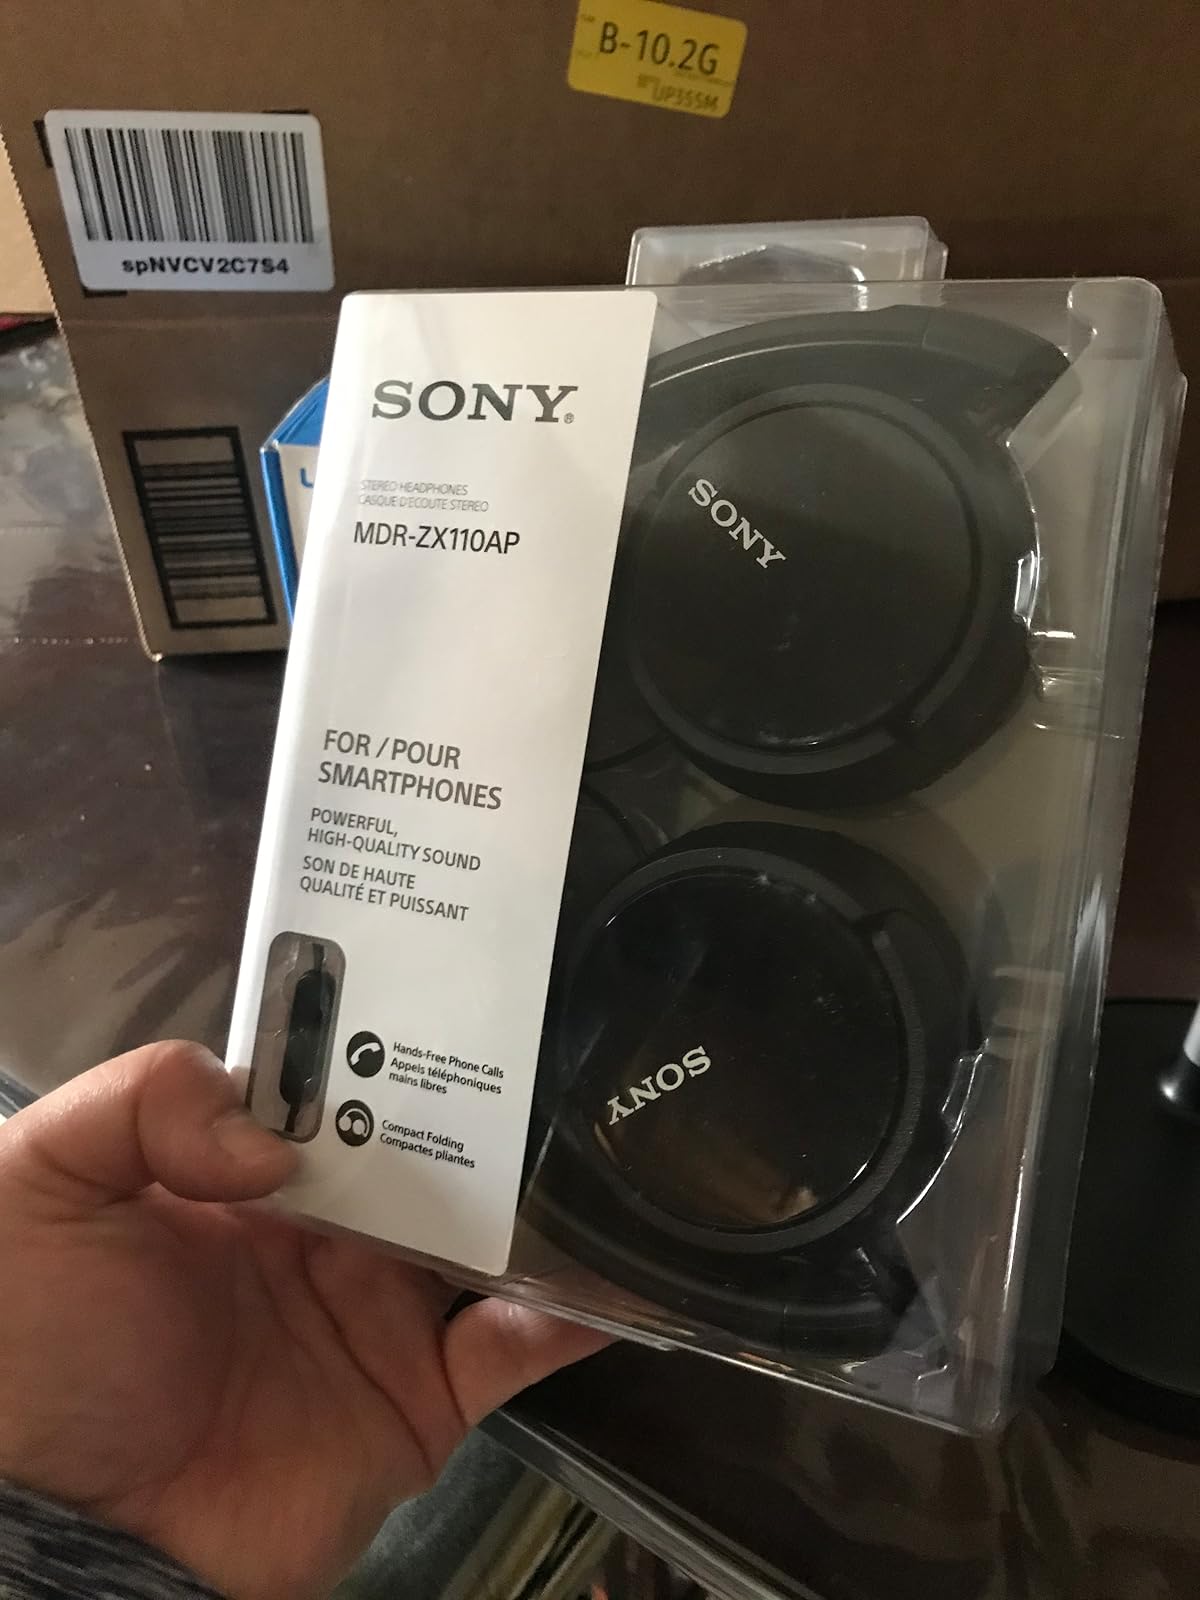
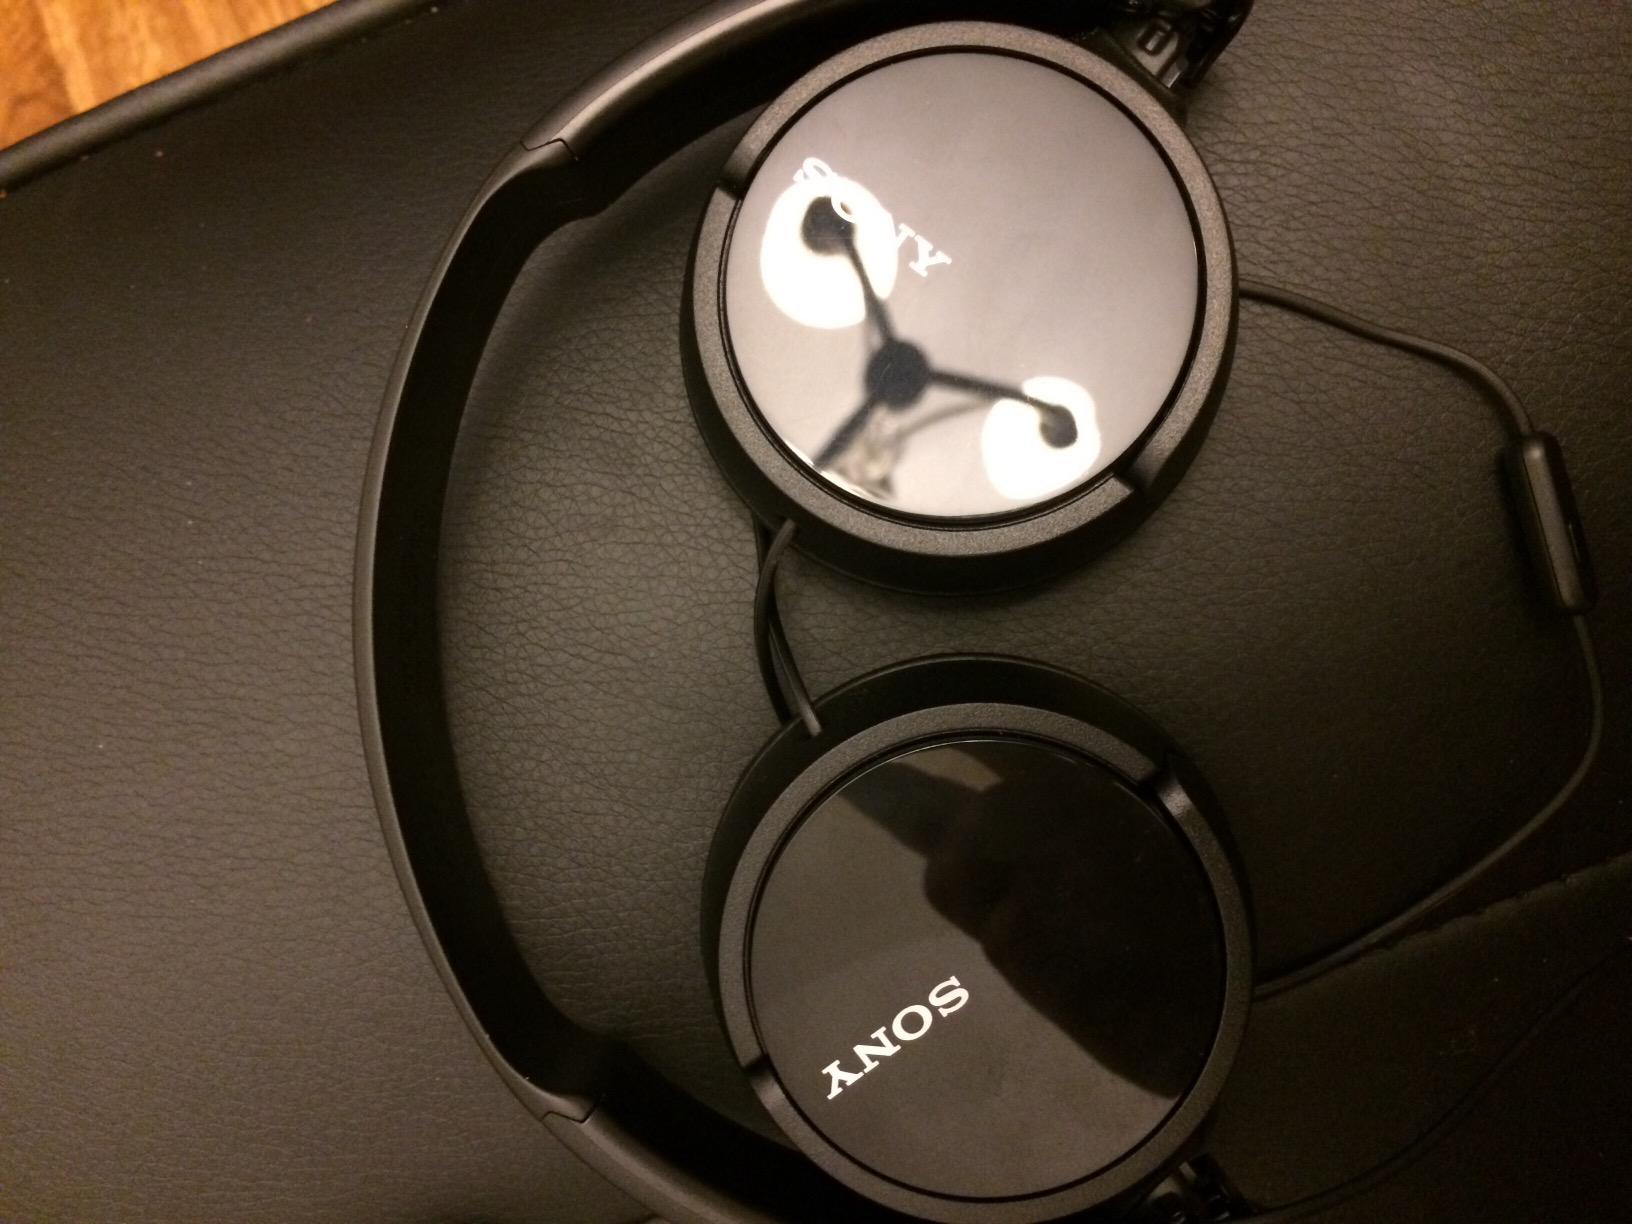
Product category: headphones
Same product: yes